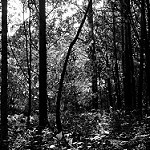
Label: forest